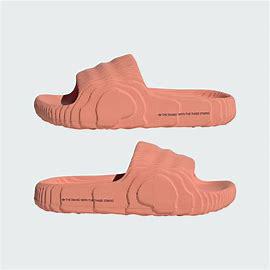
Brand: Adidas
Model: Adilette 22